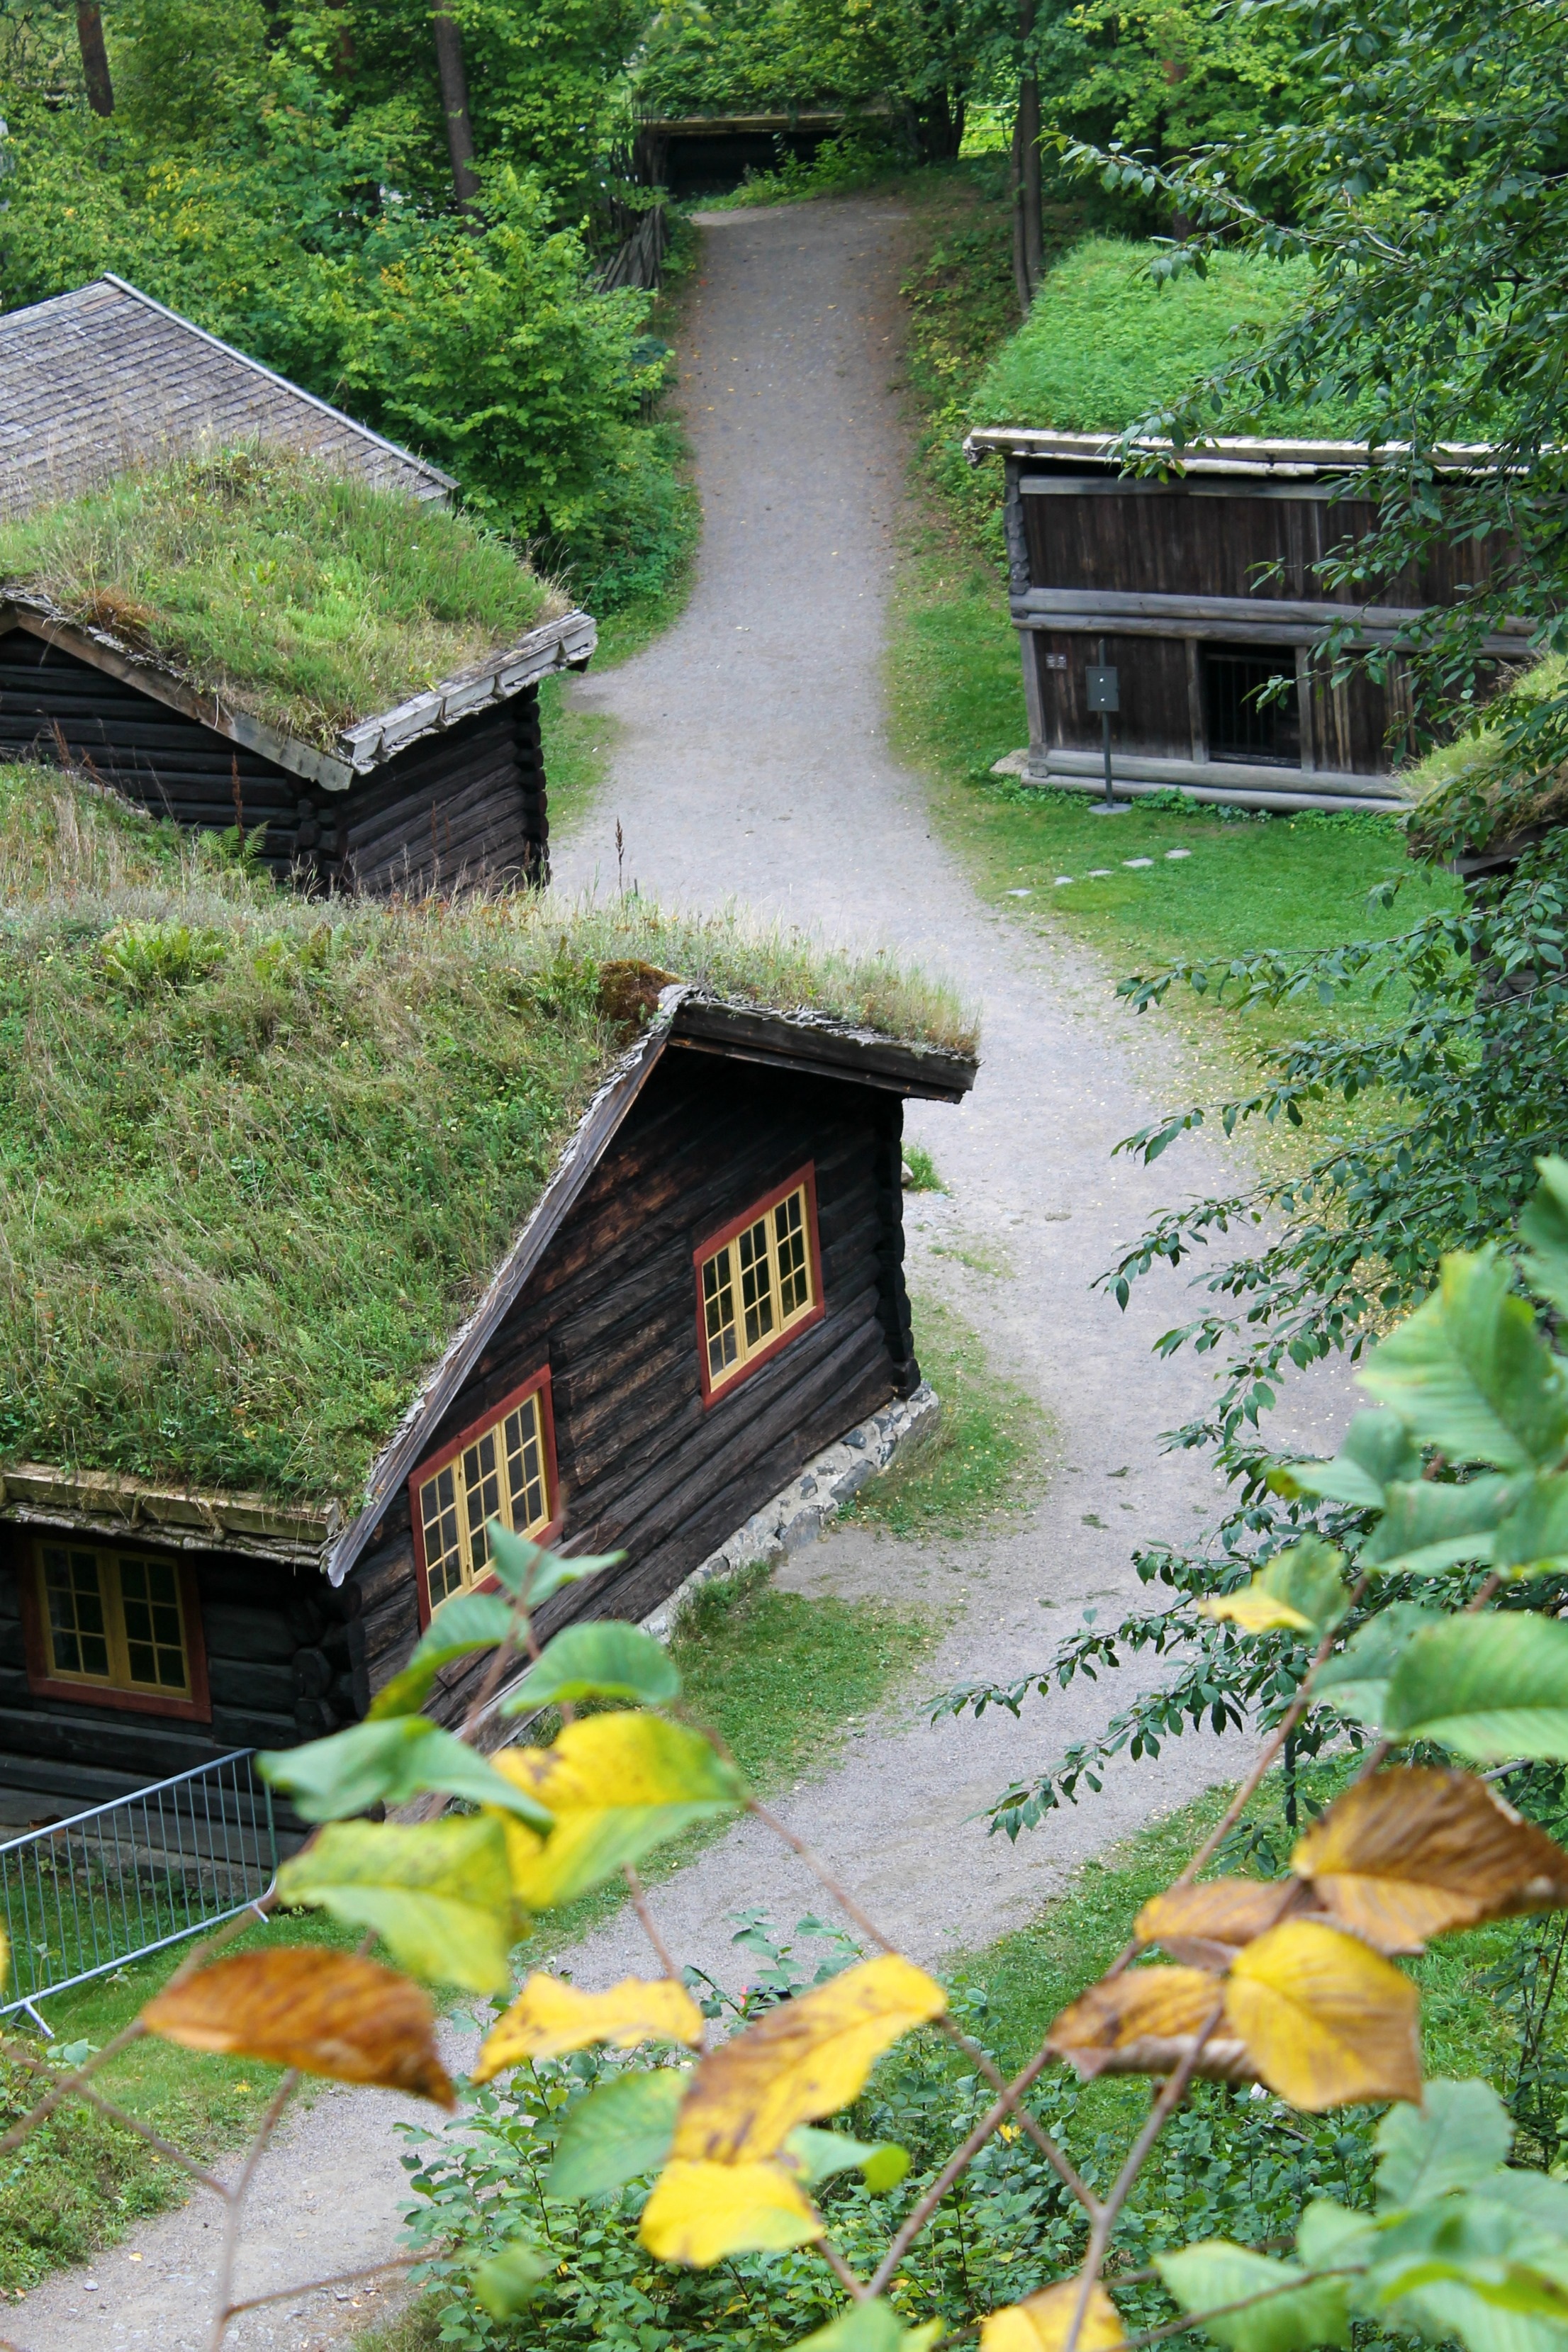
farm, house, flower, river, village, jungle, cottage, autumn, garden, waterway, rural area